Answer in natural language. How many Dressers are visible in the scene? Choose between the following options: 3, 2, 4, 0 or 1
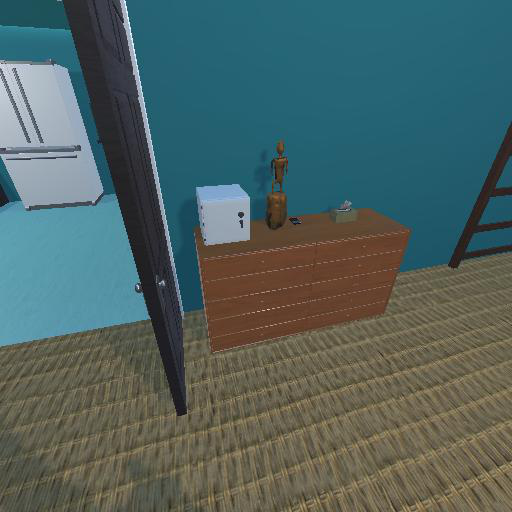
<answer>1</answer>